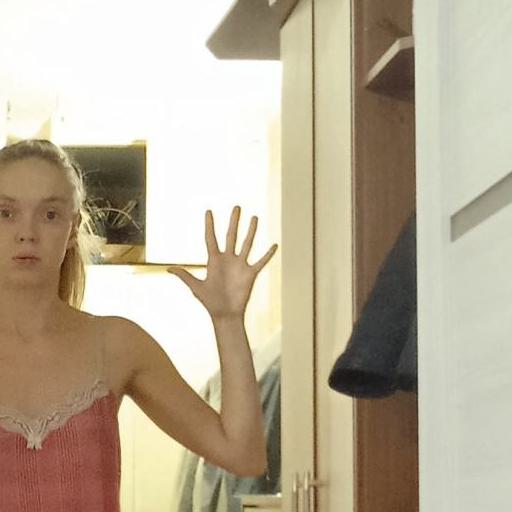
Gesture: palm